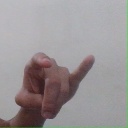
अक्षर: च